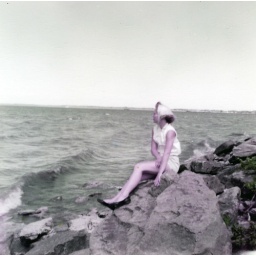
Teenage Ellen on rock by water (2)